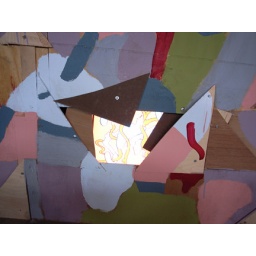
co-lab video piece in the castle wall